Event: Nepal Earthquake
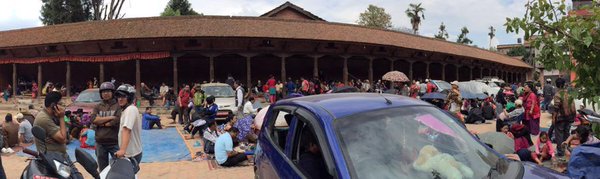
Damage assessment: damage